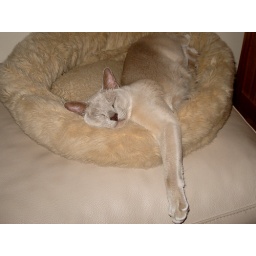
Lazy cat in basket